Moscow Conference (1945)

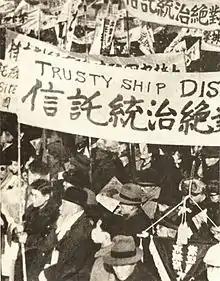
Anti-trusteeship rally, December 1945.

On December 25, 1945, prior to the announcement of the final decision of the conference, the United Press reported that "Secretary of State Byrnes went to Russia reportedly with instructions to urge immediate independence as opposed to the Russian thesis of trusteeship." Domestic media adopted the story on December 27. The communiqué was officially announced in Korea on December 28.